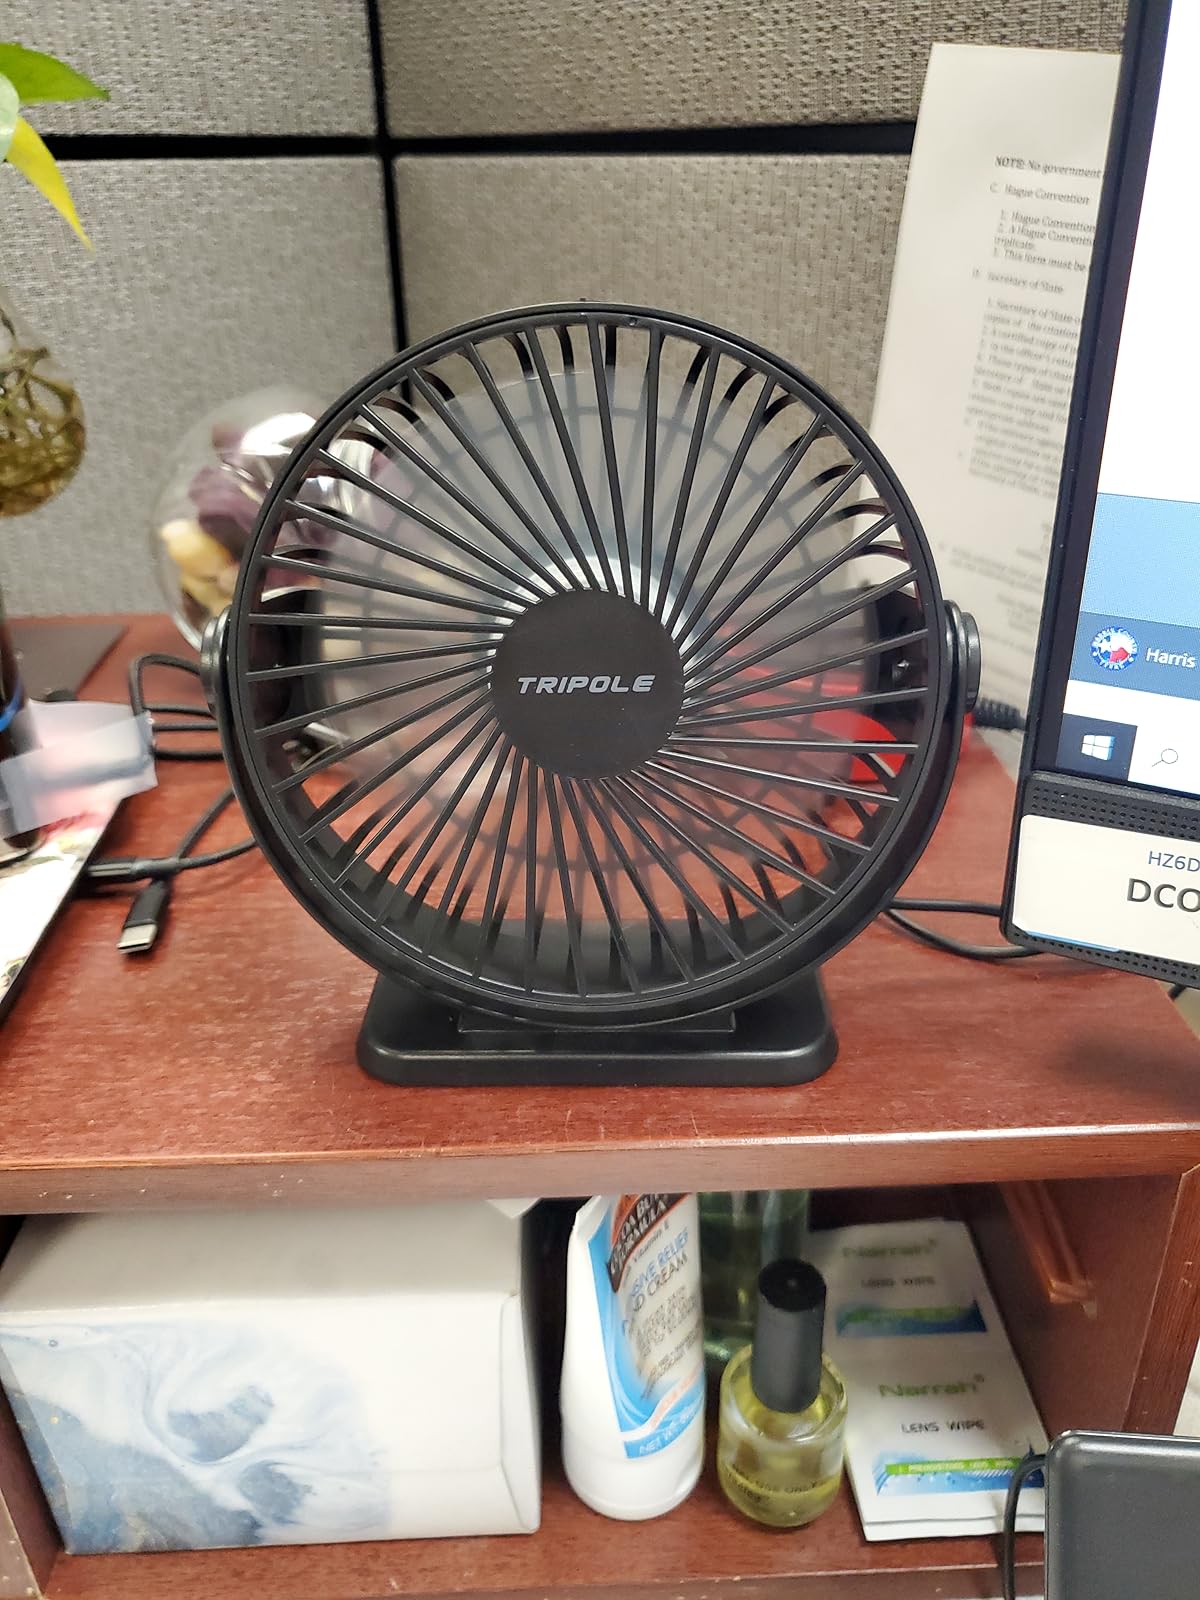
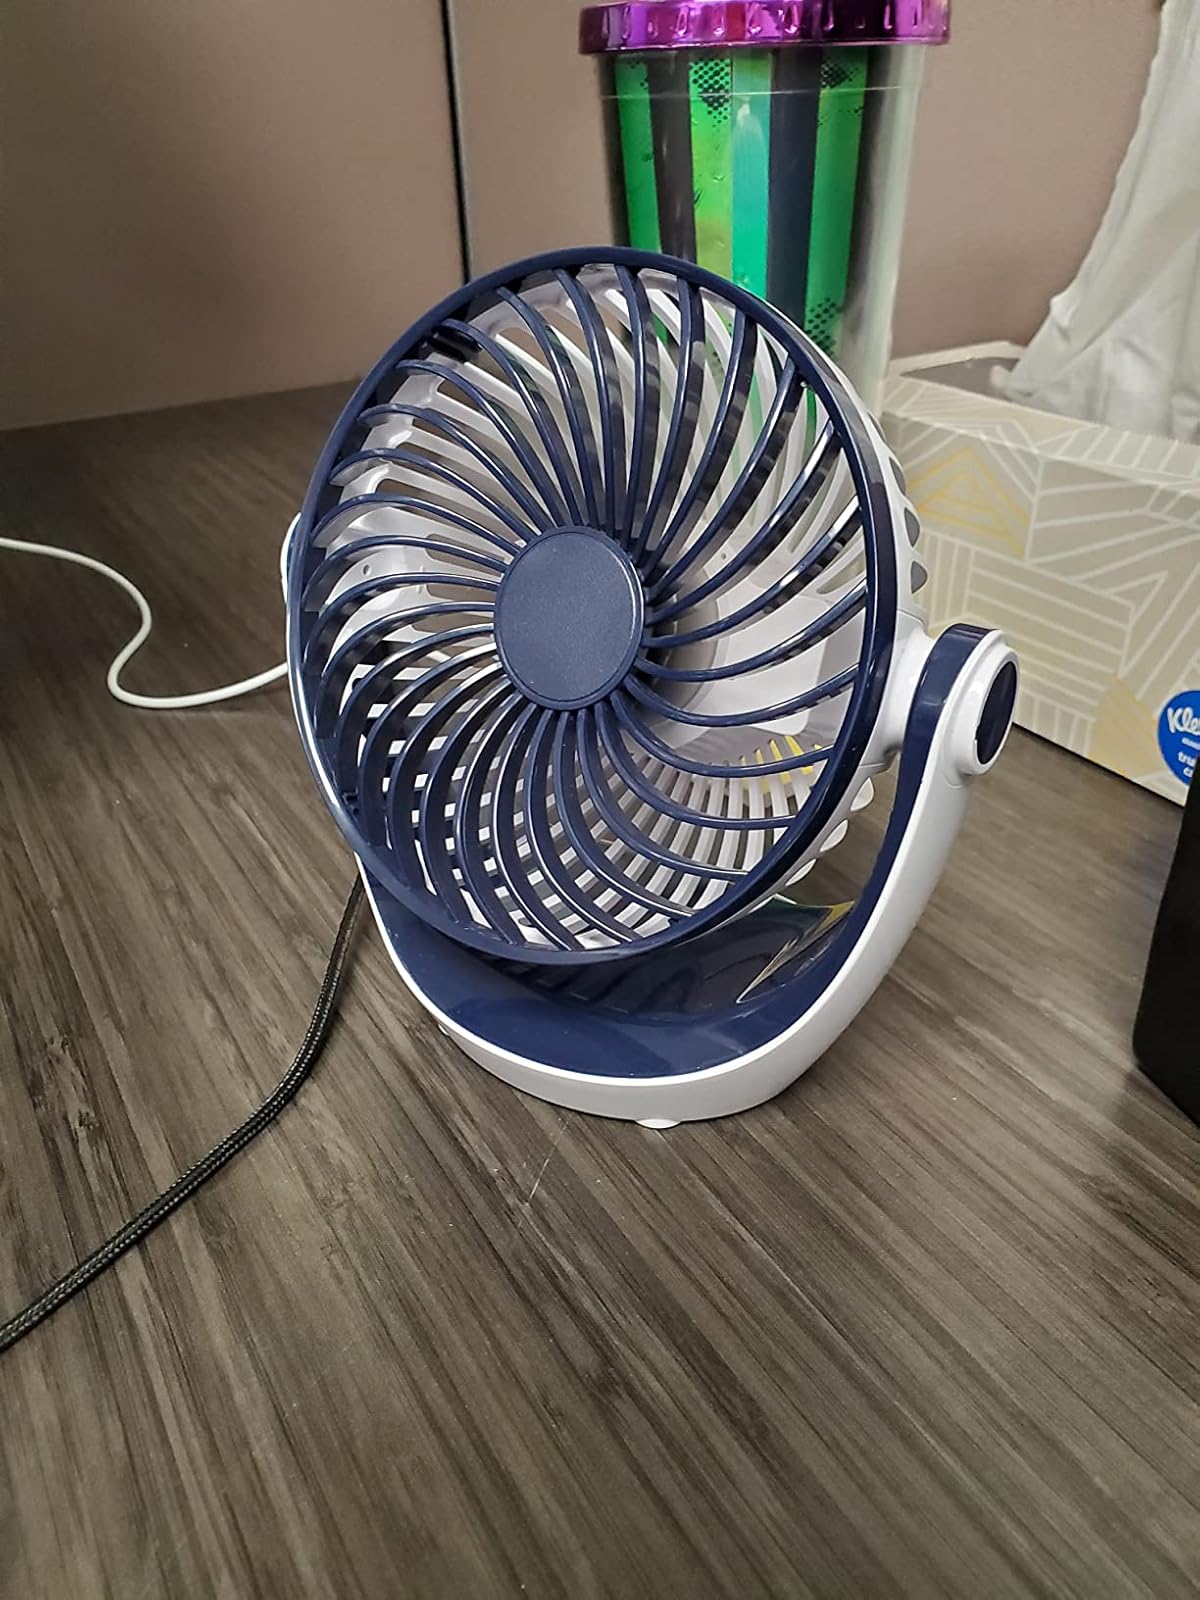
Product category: fan
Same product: no